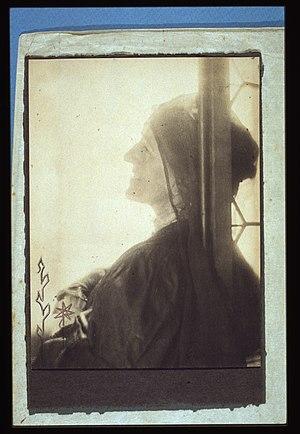
Portrait de Gertrude Käsebier par Adolf de Meyer
Gertrude Käsebier est une photographe professionnelle portraitiste américaine.